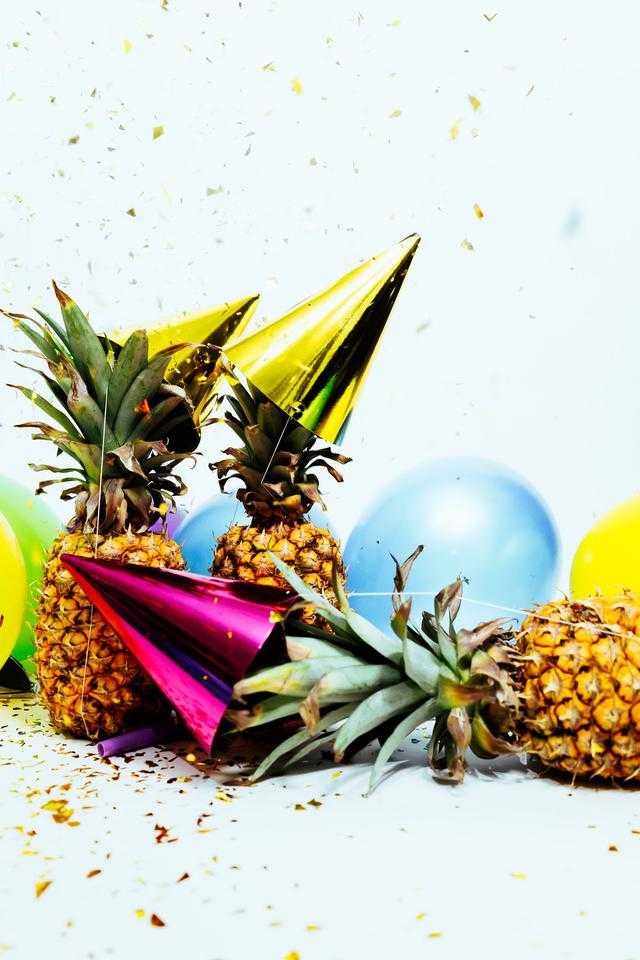
Label: Pineapple